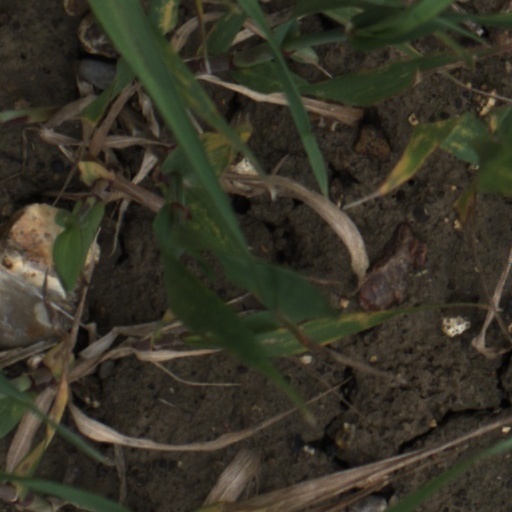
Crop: wheat